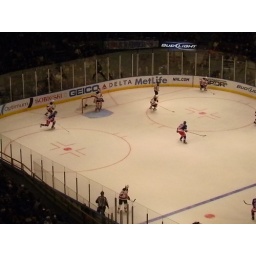
Devils defeated by Rangers 3-1 - fun in the box seats